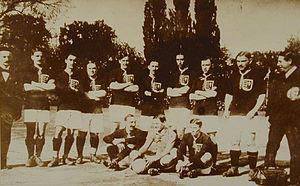
Photographie de l'équipe de Hongrie de football en 1918 contre celle d'Autriche Magyar: 1918. május 3. Ausztria-Magyarország 2:0 (Balról: Hogan edző, Zsák, Konrád II, Kertész II, Szabó, Feldmann, Orth, Schlosser, Nemes, Ging, Fogl II, Schaffer)
L'équipe de Hongrie de football est l'équipe nationale qui représente la Hongrie lors des compétitions internationales masculines de football, sous l'égide de la Fédération hongroise de football. Elle consiste en une sélection des meilleurs joueurs hongrois.